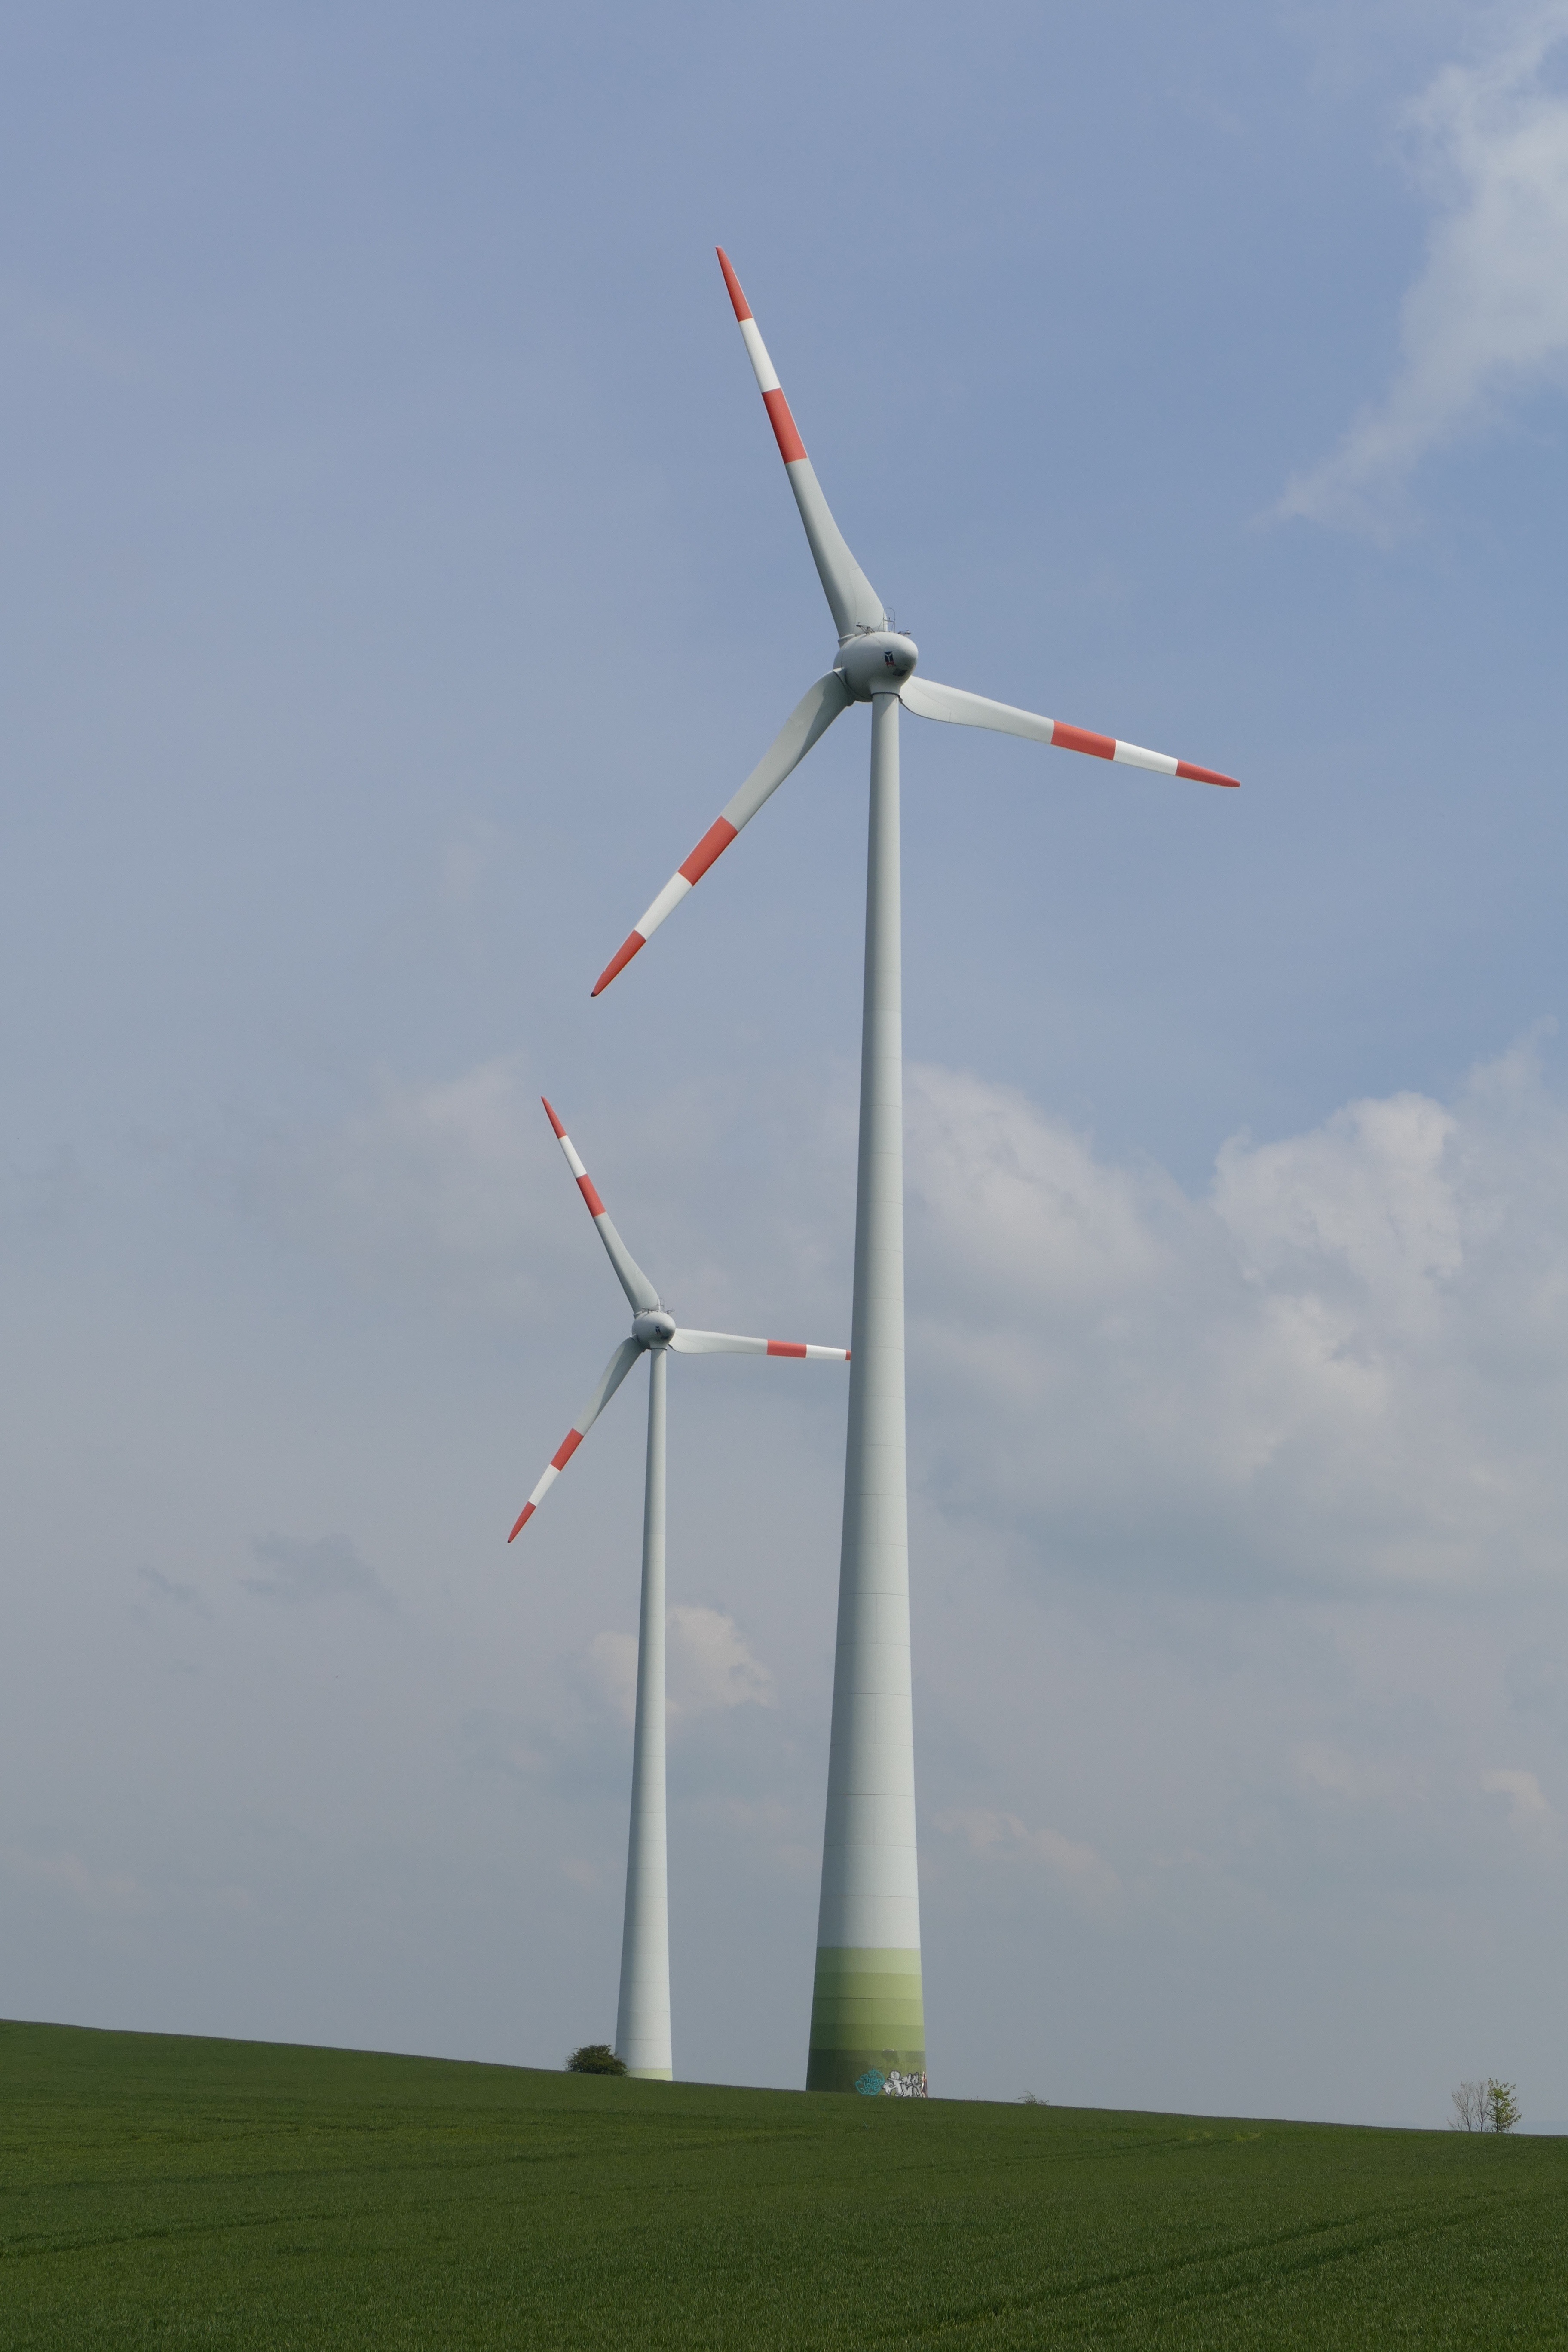
landscape, windmill, wind, green, machine, wind turbine, wind energy, energy, wind power, blue sky, current, mill, wind farm, rotor, wind park, forward, eco energy, environmental technology, windr der